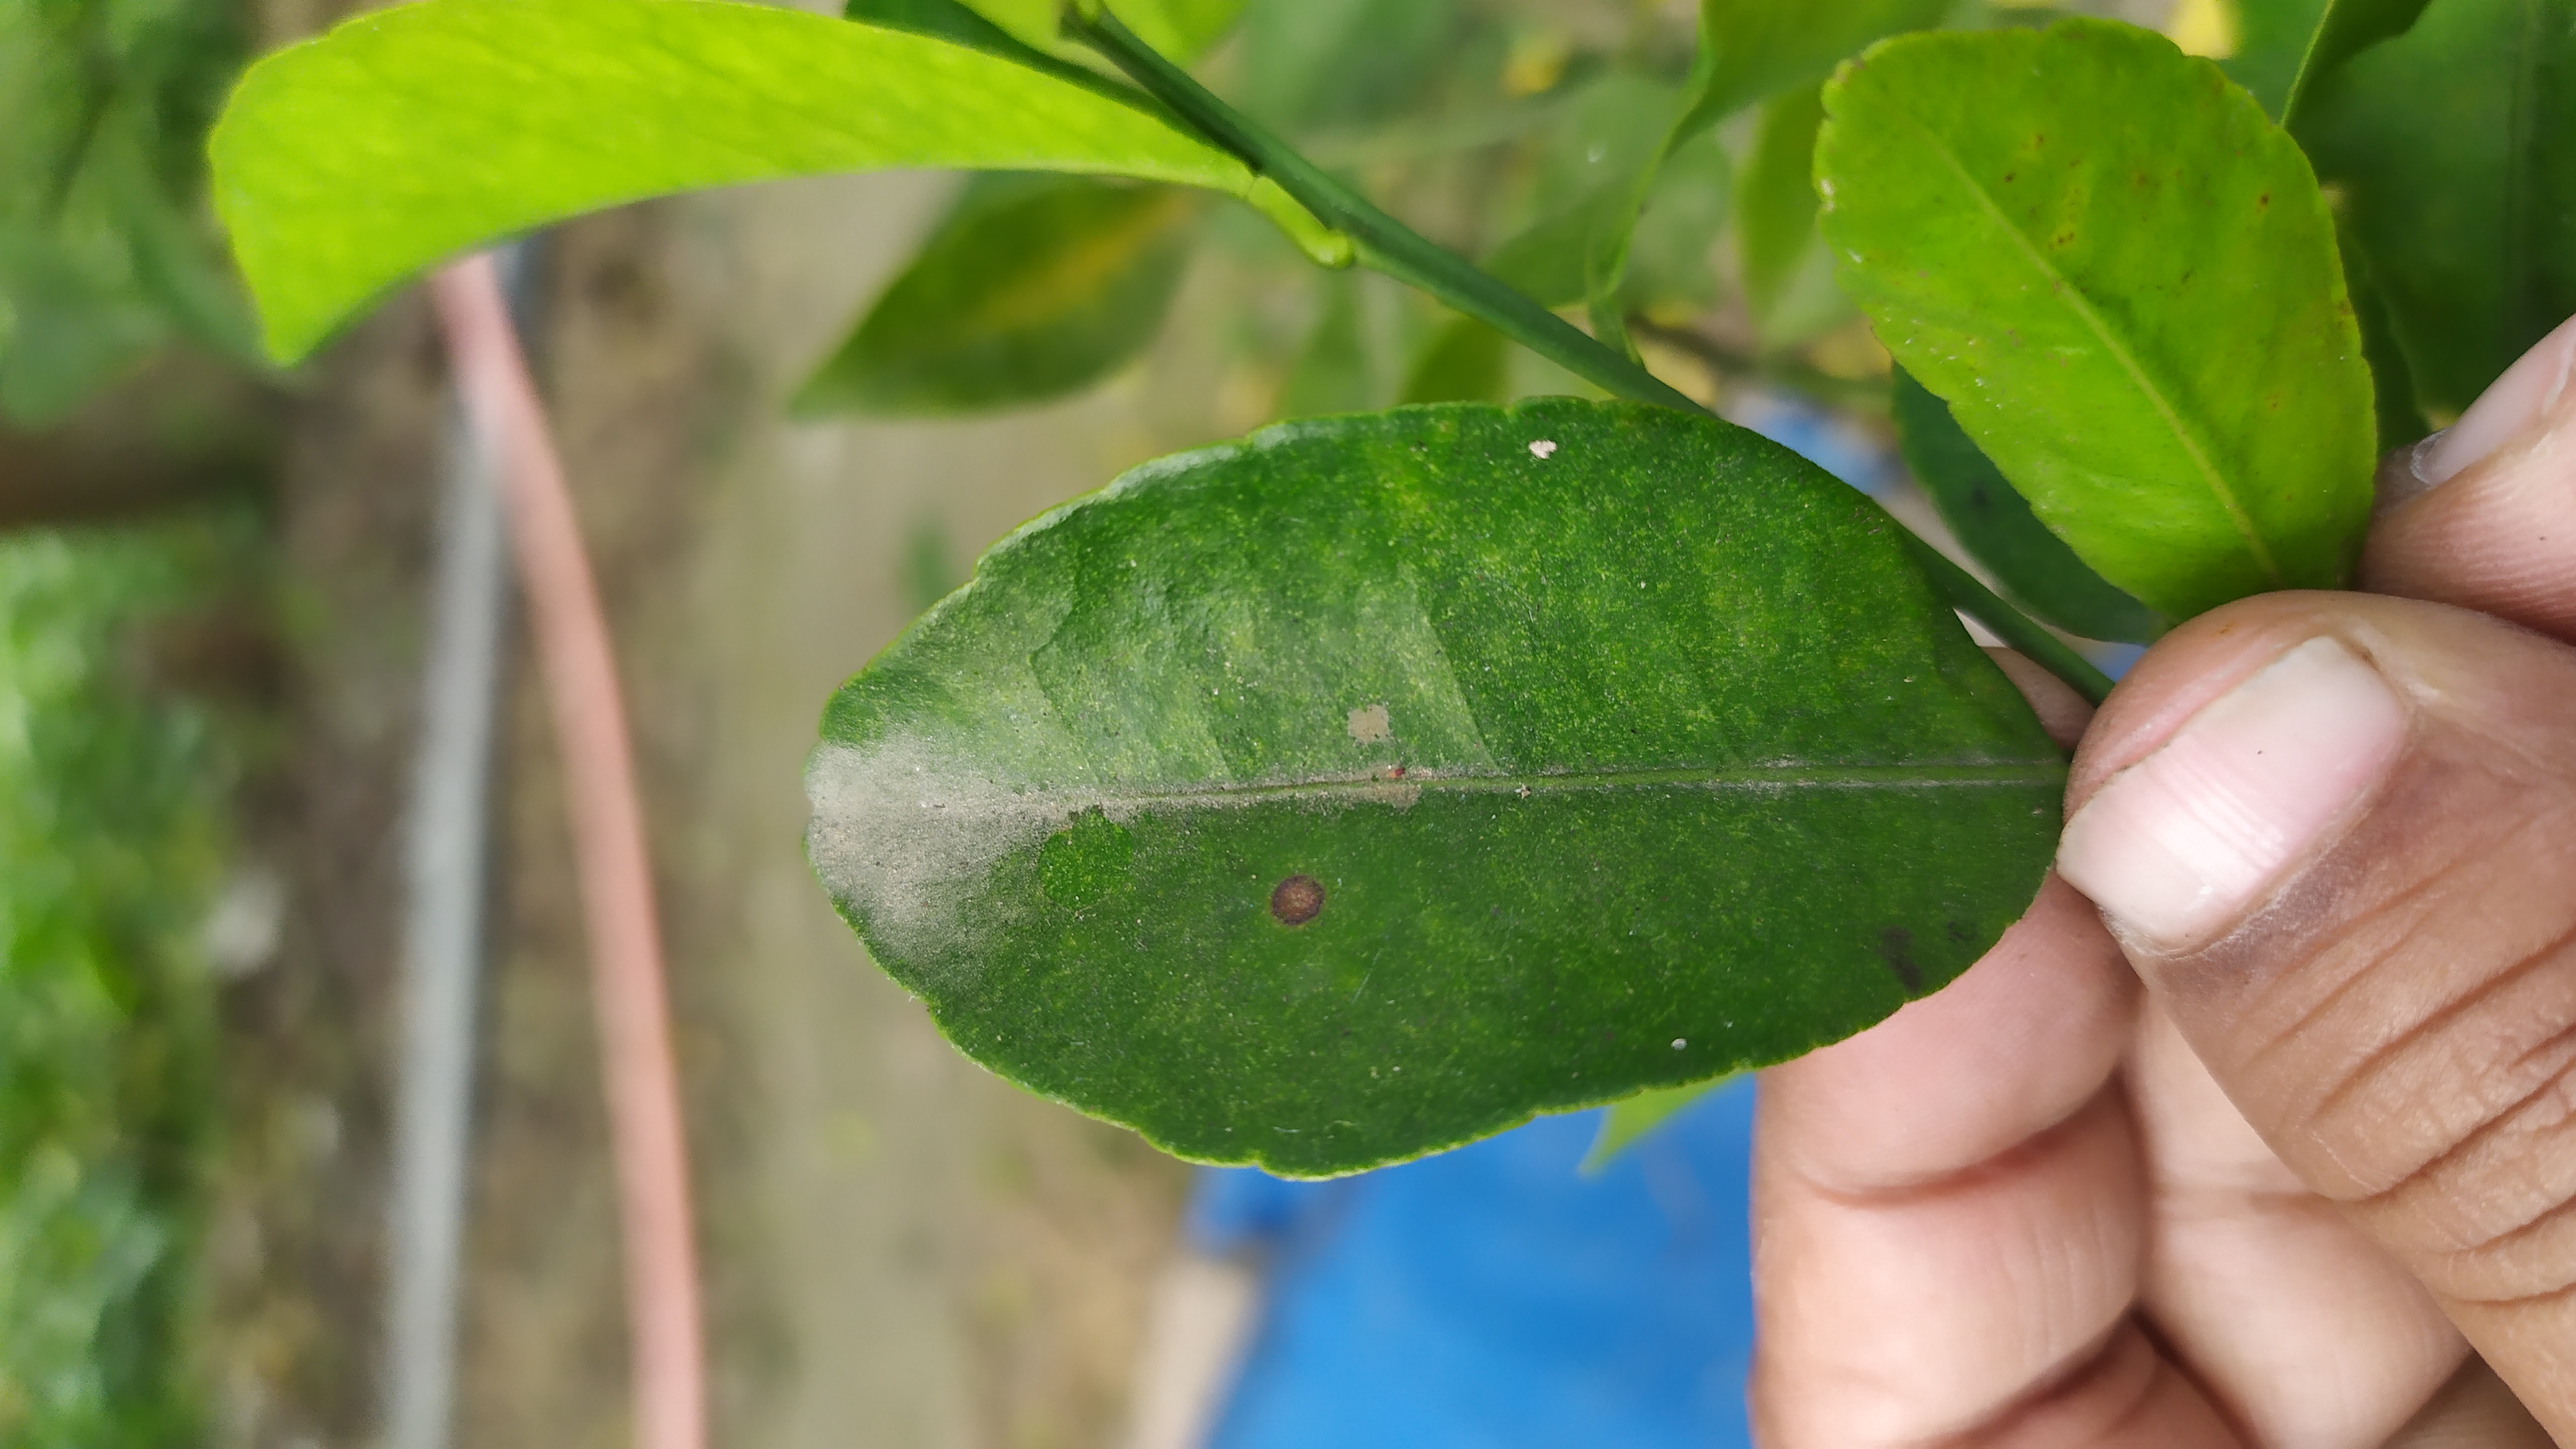
Mandarin leaf variety: China Mishti